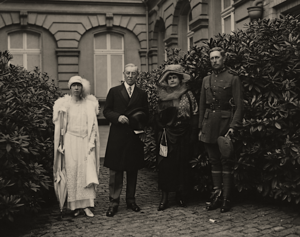
Albert, prince de Belgique, duc de Saxe, prince de Saxe-Cobourg et Gotha et héritier de la couronne belge, puis roi des Belges, est né à Bruxelles le 8 avril 1875 et mort dans un accident d'escalade à Marche-les-Dames le 17 février 1934.